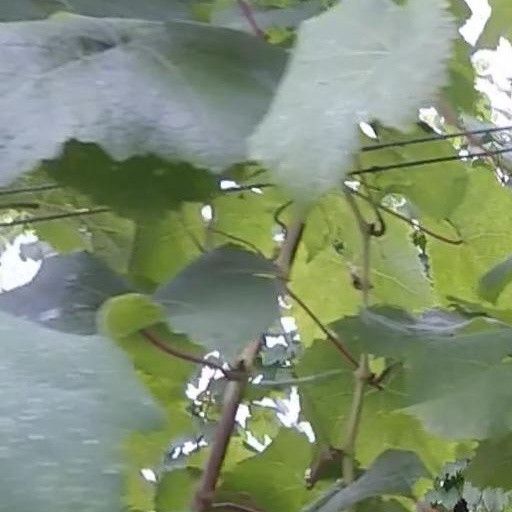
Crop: grape